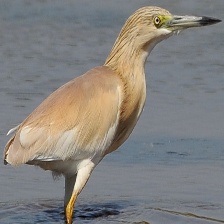
Species: SQUACCO HERON
Scientific name: ARDEOLA RALLOIDES
ImageNet parent category: little_blue_heron